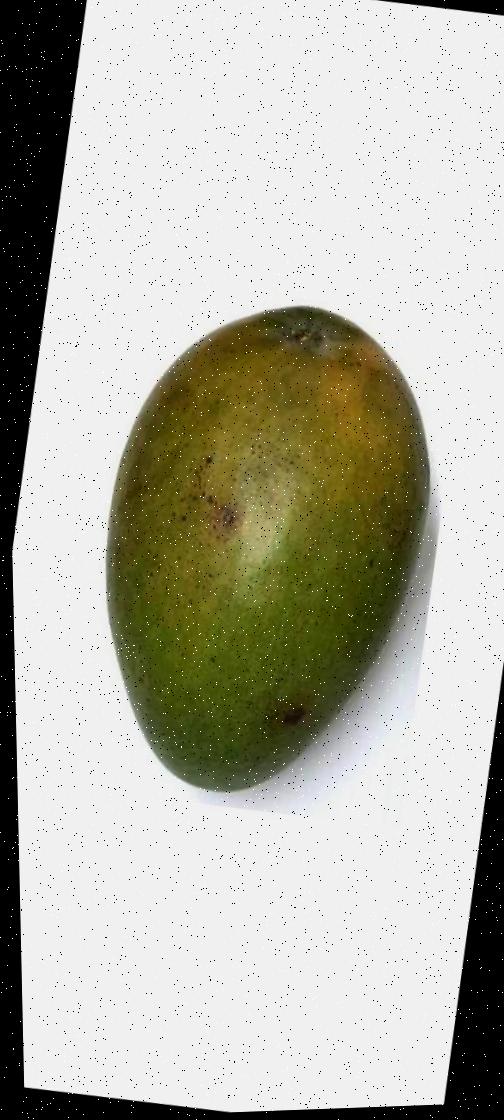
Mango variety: Rupali